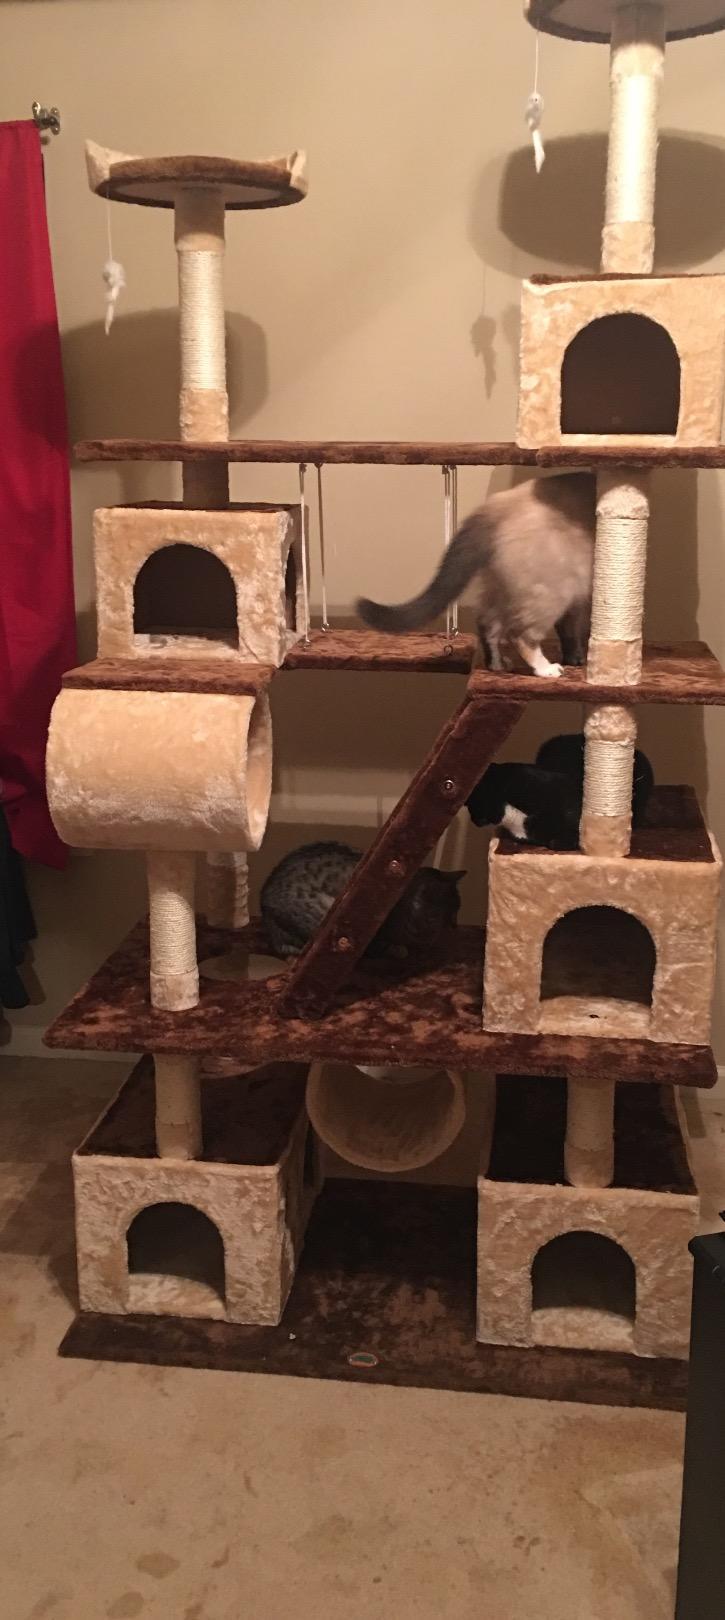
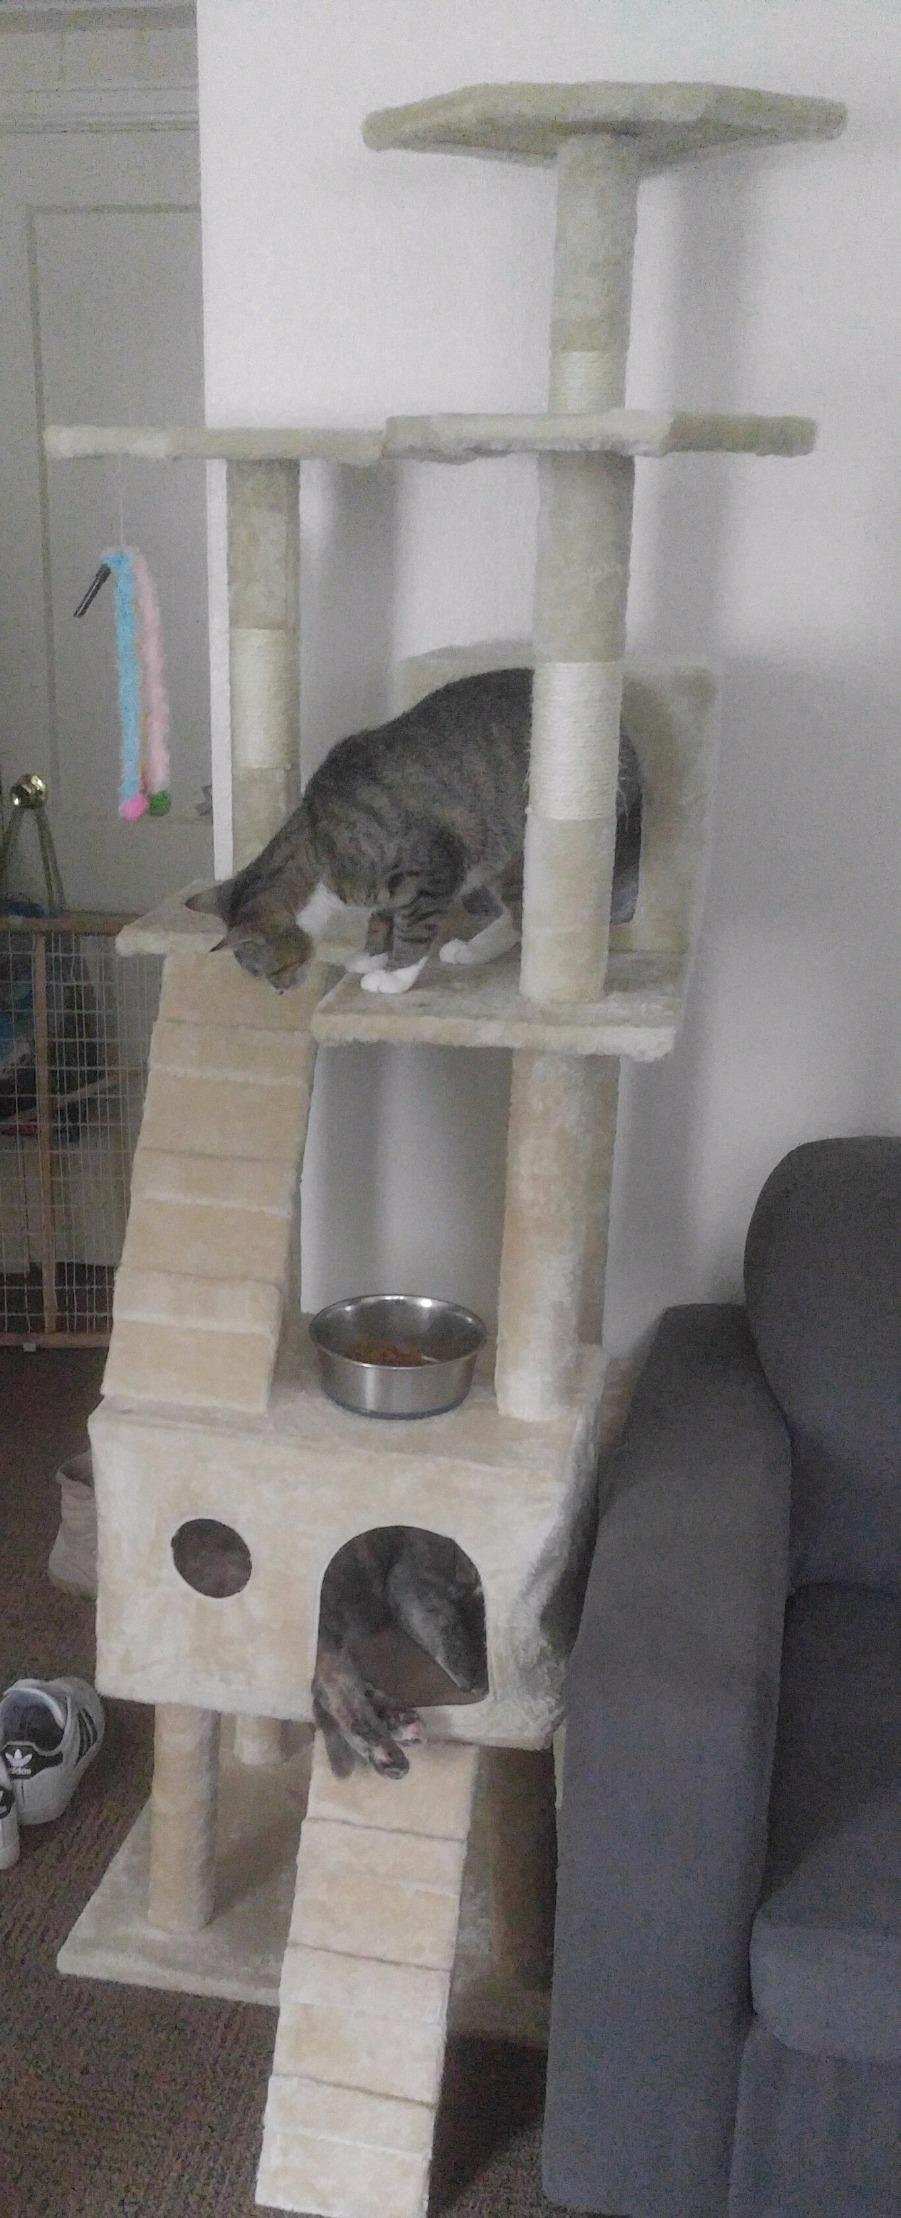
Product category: items_cat tree
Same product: no